Binegar

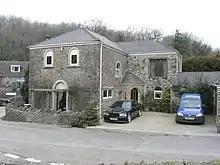
Gurney Slade (Binegar) Former Chapel.

Binegar is a small village and civil parish in Somerset, England. It is located on the A37, east of Wells, between Shepton Mallet and Chilcompton. Its population in 2011 was 313. Binegar and Gurney Slade on the opposite side of the A37 are effectively a single village and share a sign on the main road. In Gurney Slade, the quarry and houses on the north side of Tape Lane are in Binegar parish whilst the south side is in Ashwick parish. In Binegar, some houses on the south side of Station Road are in Ashwick parish and some on the north side of the village are in Emborough parish.